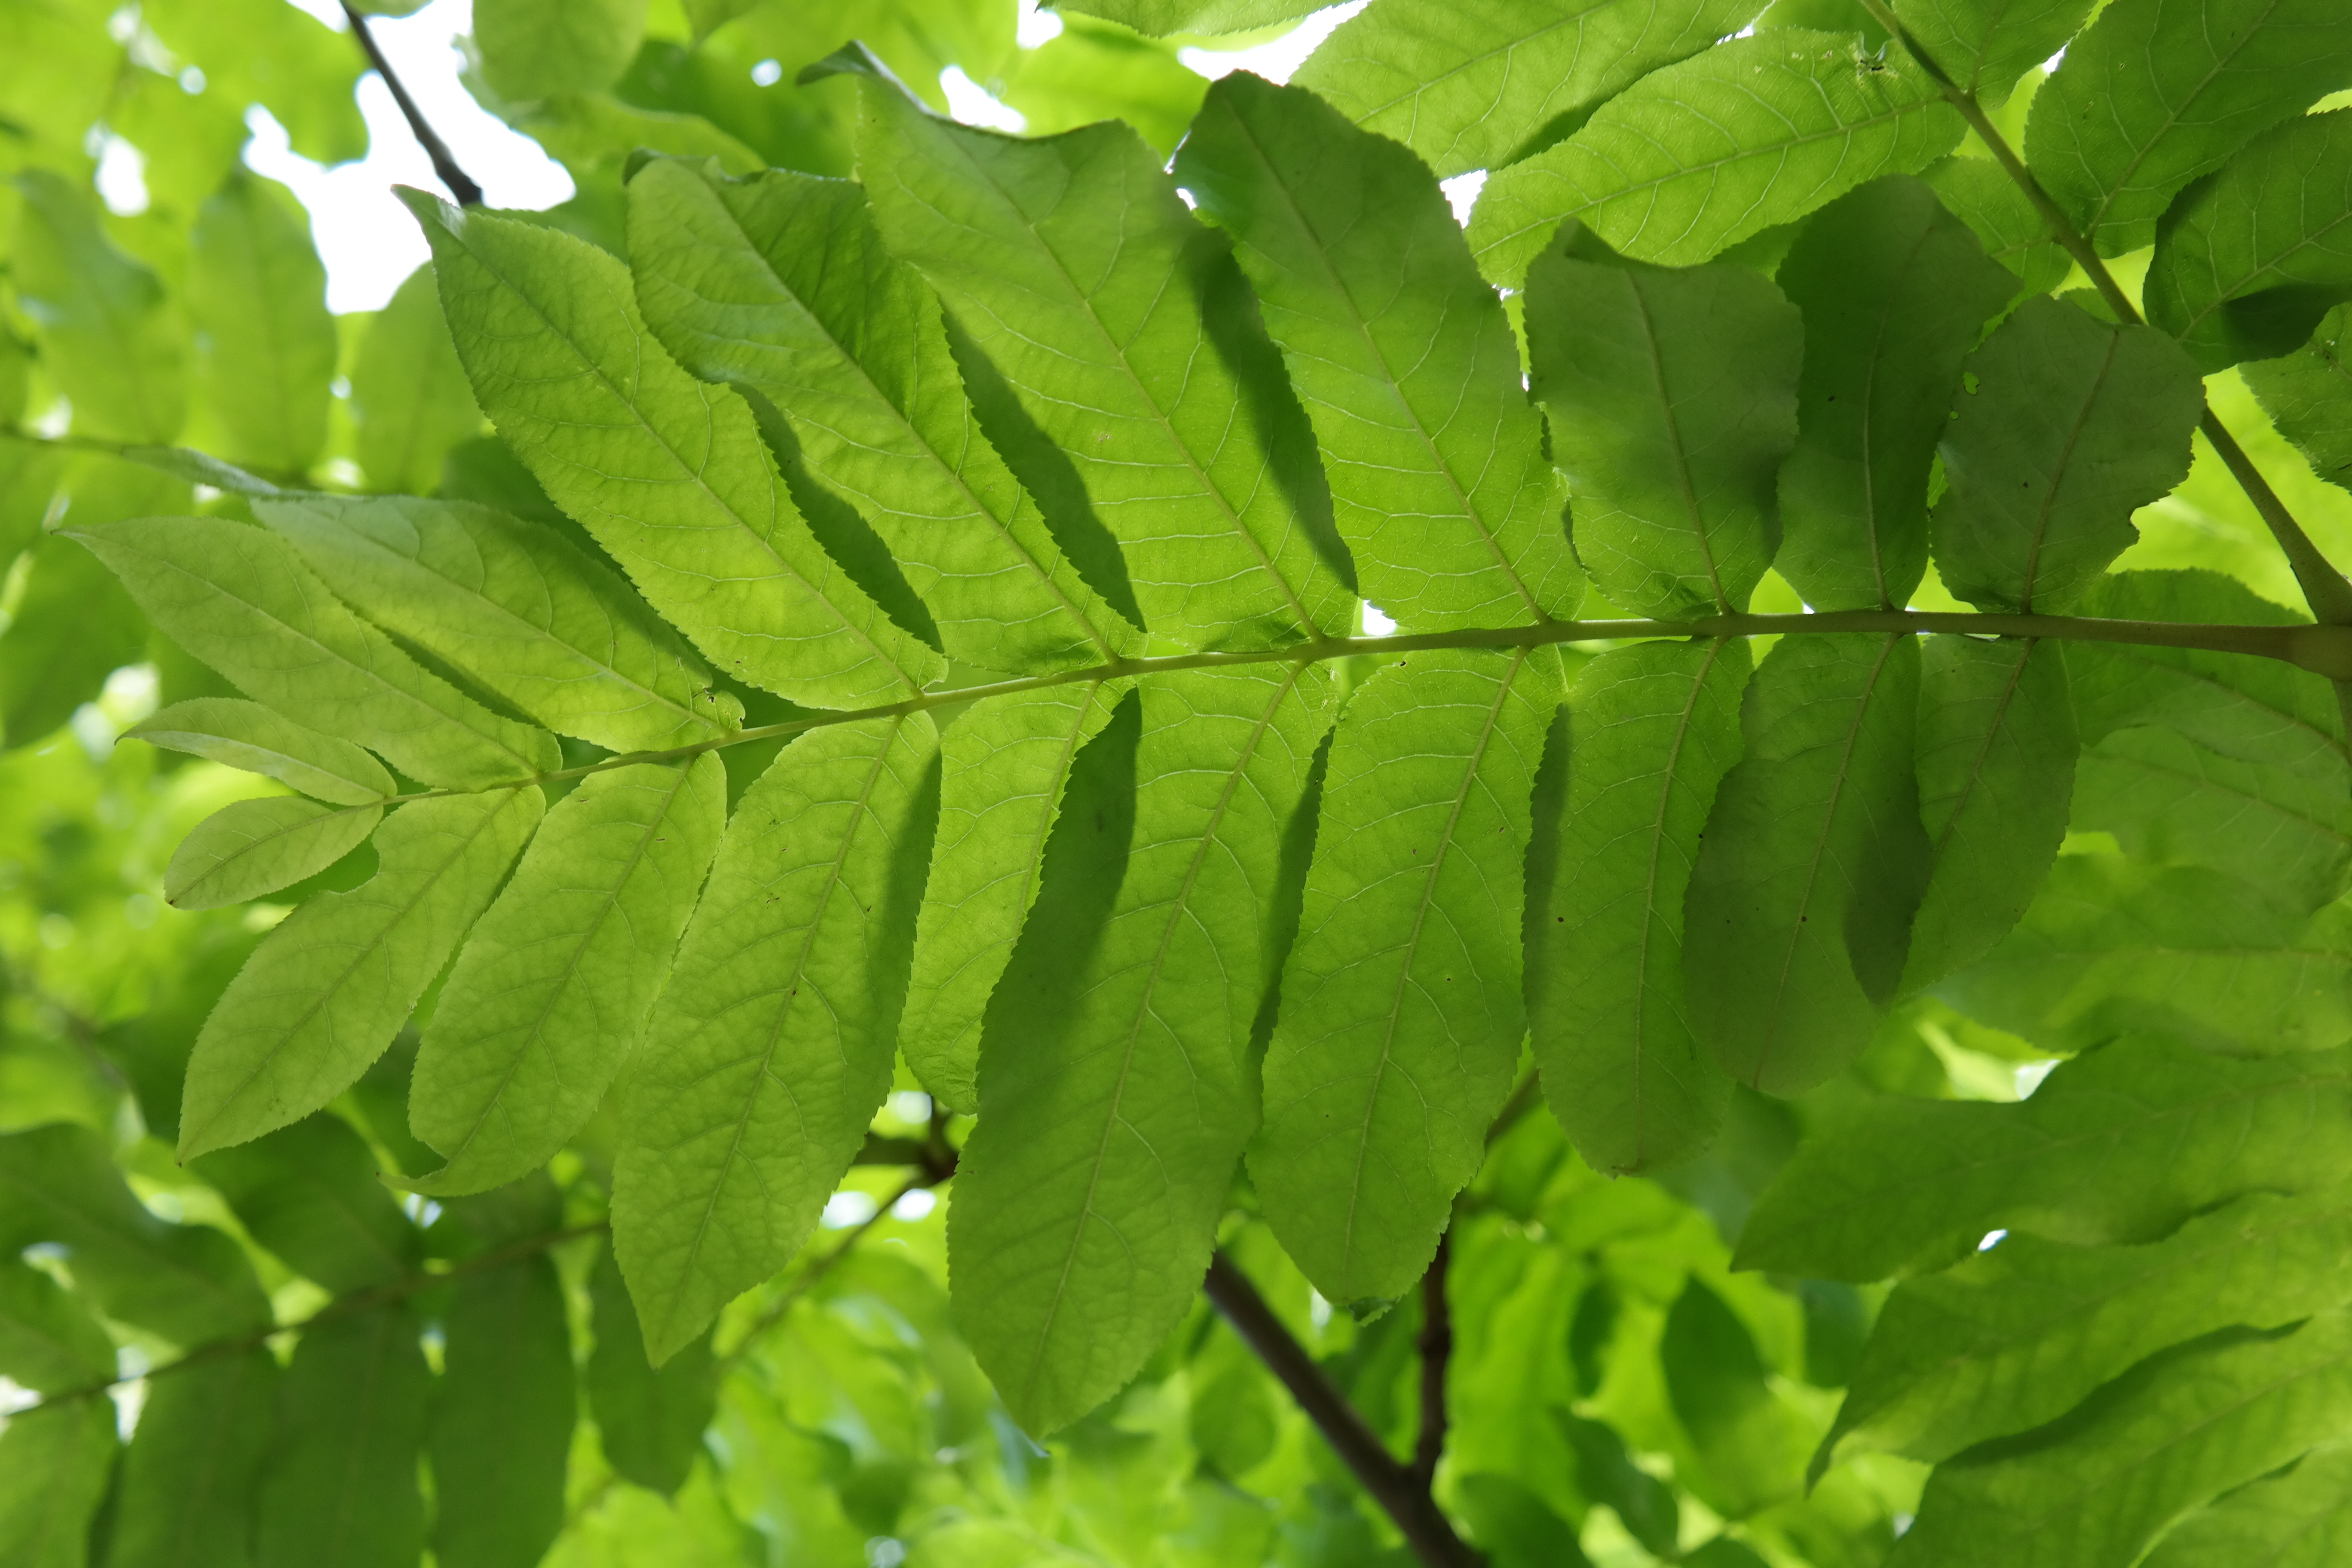
tree, branch, plant, leaf, flower, food, green, produce, macro, botany, close, aquatic plant, fern, deciduous tree, vegetation, shrub, deciduous, back light, flowering plant, wing nut, walnut crop, pterocarya fraxinifolia, plant stem, woody plant, land plant, ferns and horsetails, vascular plant, juglandaceae, leaf ribs, leaf fronds, pterocarya